Ryuzo Anzai

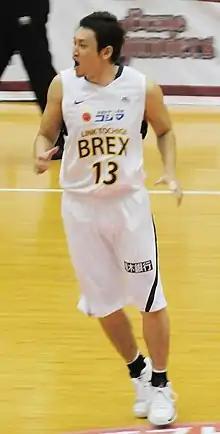

is the Head coach of the Utsunomiya Brex in the Japanese B.League. He played college basketball for Takushoku University. He was selected by the Saitama Broncos with the second overall pick in the .